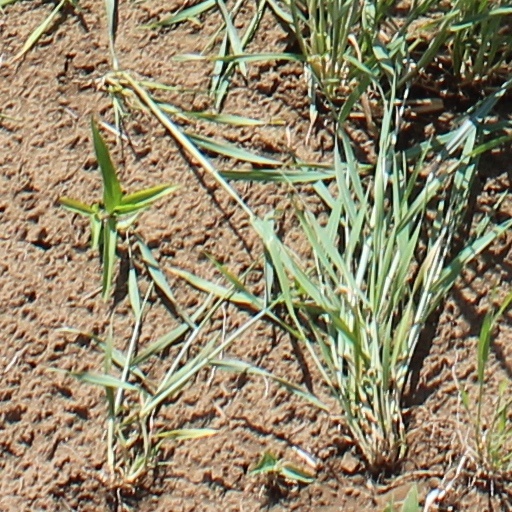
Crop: wheat